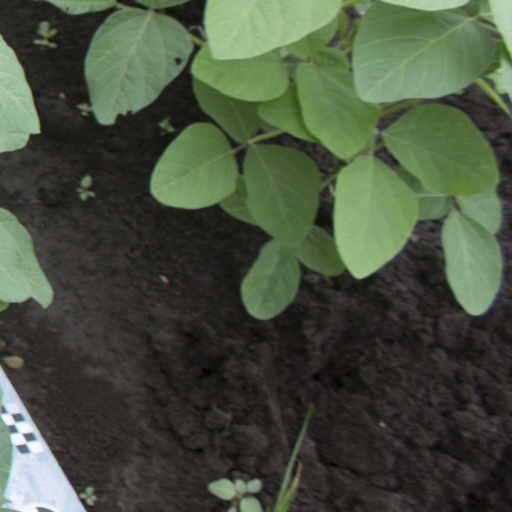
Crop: soybean